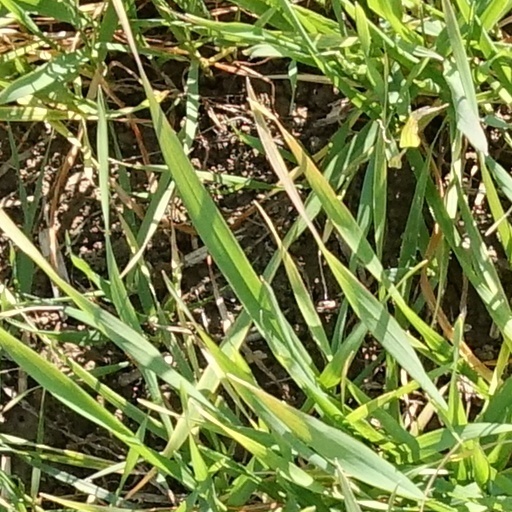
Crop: wheat